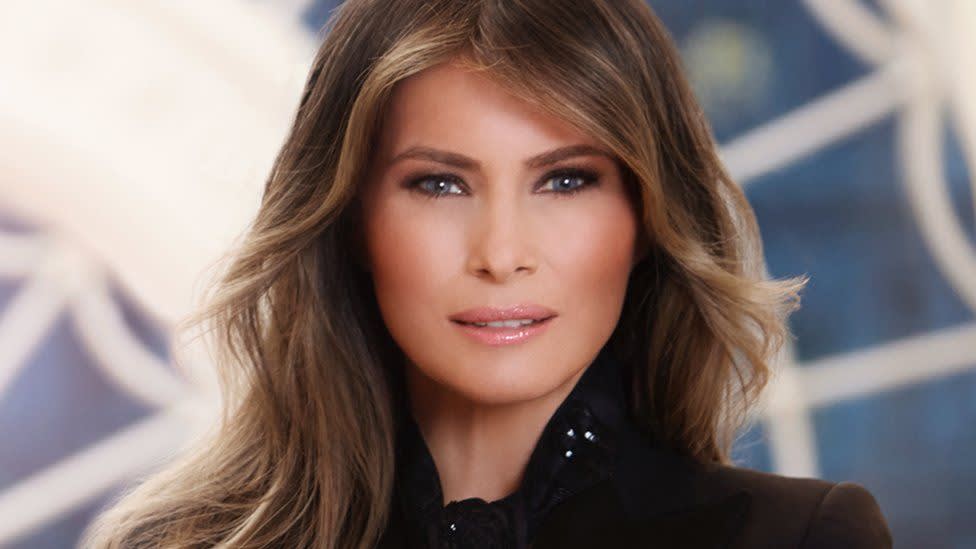
Gender: women